Yozo Ishikawa

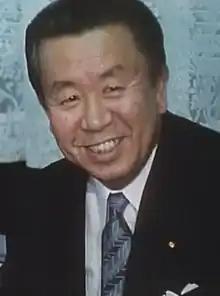
Ishikawa in 1990

was a Japanese lawmaker and a member of the Liberal Democratic Party (LDP). He served as director general of the now-defunct defense agency of Japan in 1990.